Hand feel

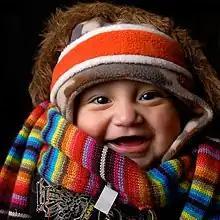
A baby wearing many items of soft winter clothing: headband, cap, fur-lined coat, scarf and sweater

Hand feel, handle, fabric hand, or fabric feel refers to the tactile impression a fabric creates when held or touched by an individual. It determines the various sensory perceptions associated with the clothing material assessed, including softness, smoothness and stiffness. Hand feel is generally an estimated and subjective property of different fabrics, but in some studies, it can be measured statistically.